Żegluga Bydgoska

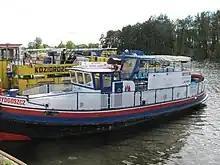
Żegluga Bydgoska's water tram at the harbour

Since 2010, "Żegluga Bydgoska sp.z o.o." is the successor of "Żegluga Bydgoska - Odratrans S.A." acquired on August 12, 2009 by Odratrans S.A. In 2012, "Odratrans" has been renamed OT Logistics.